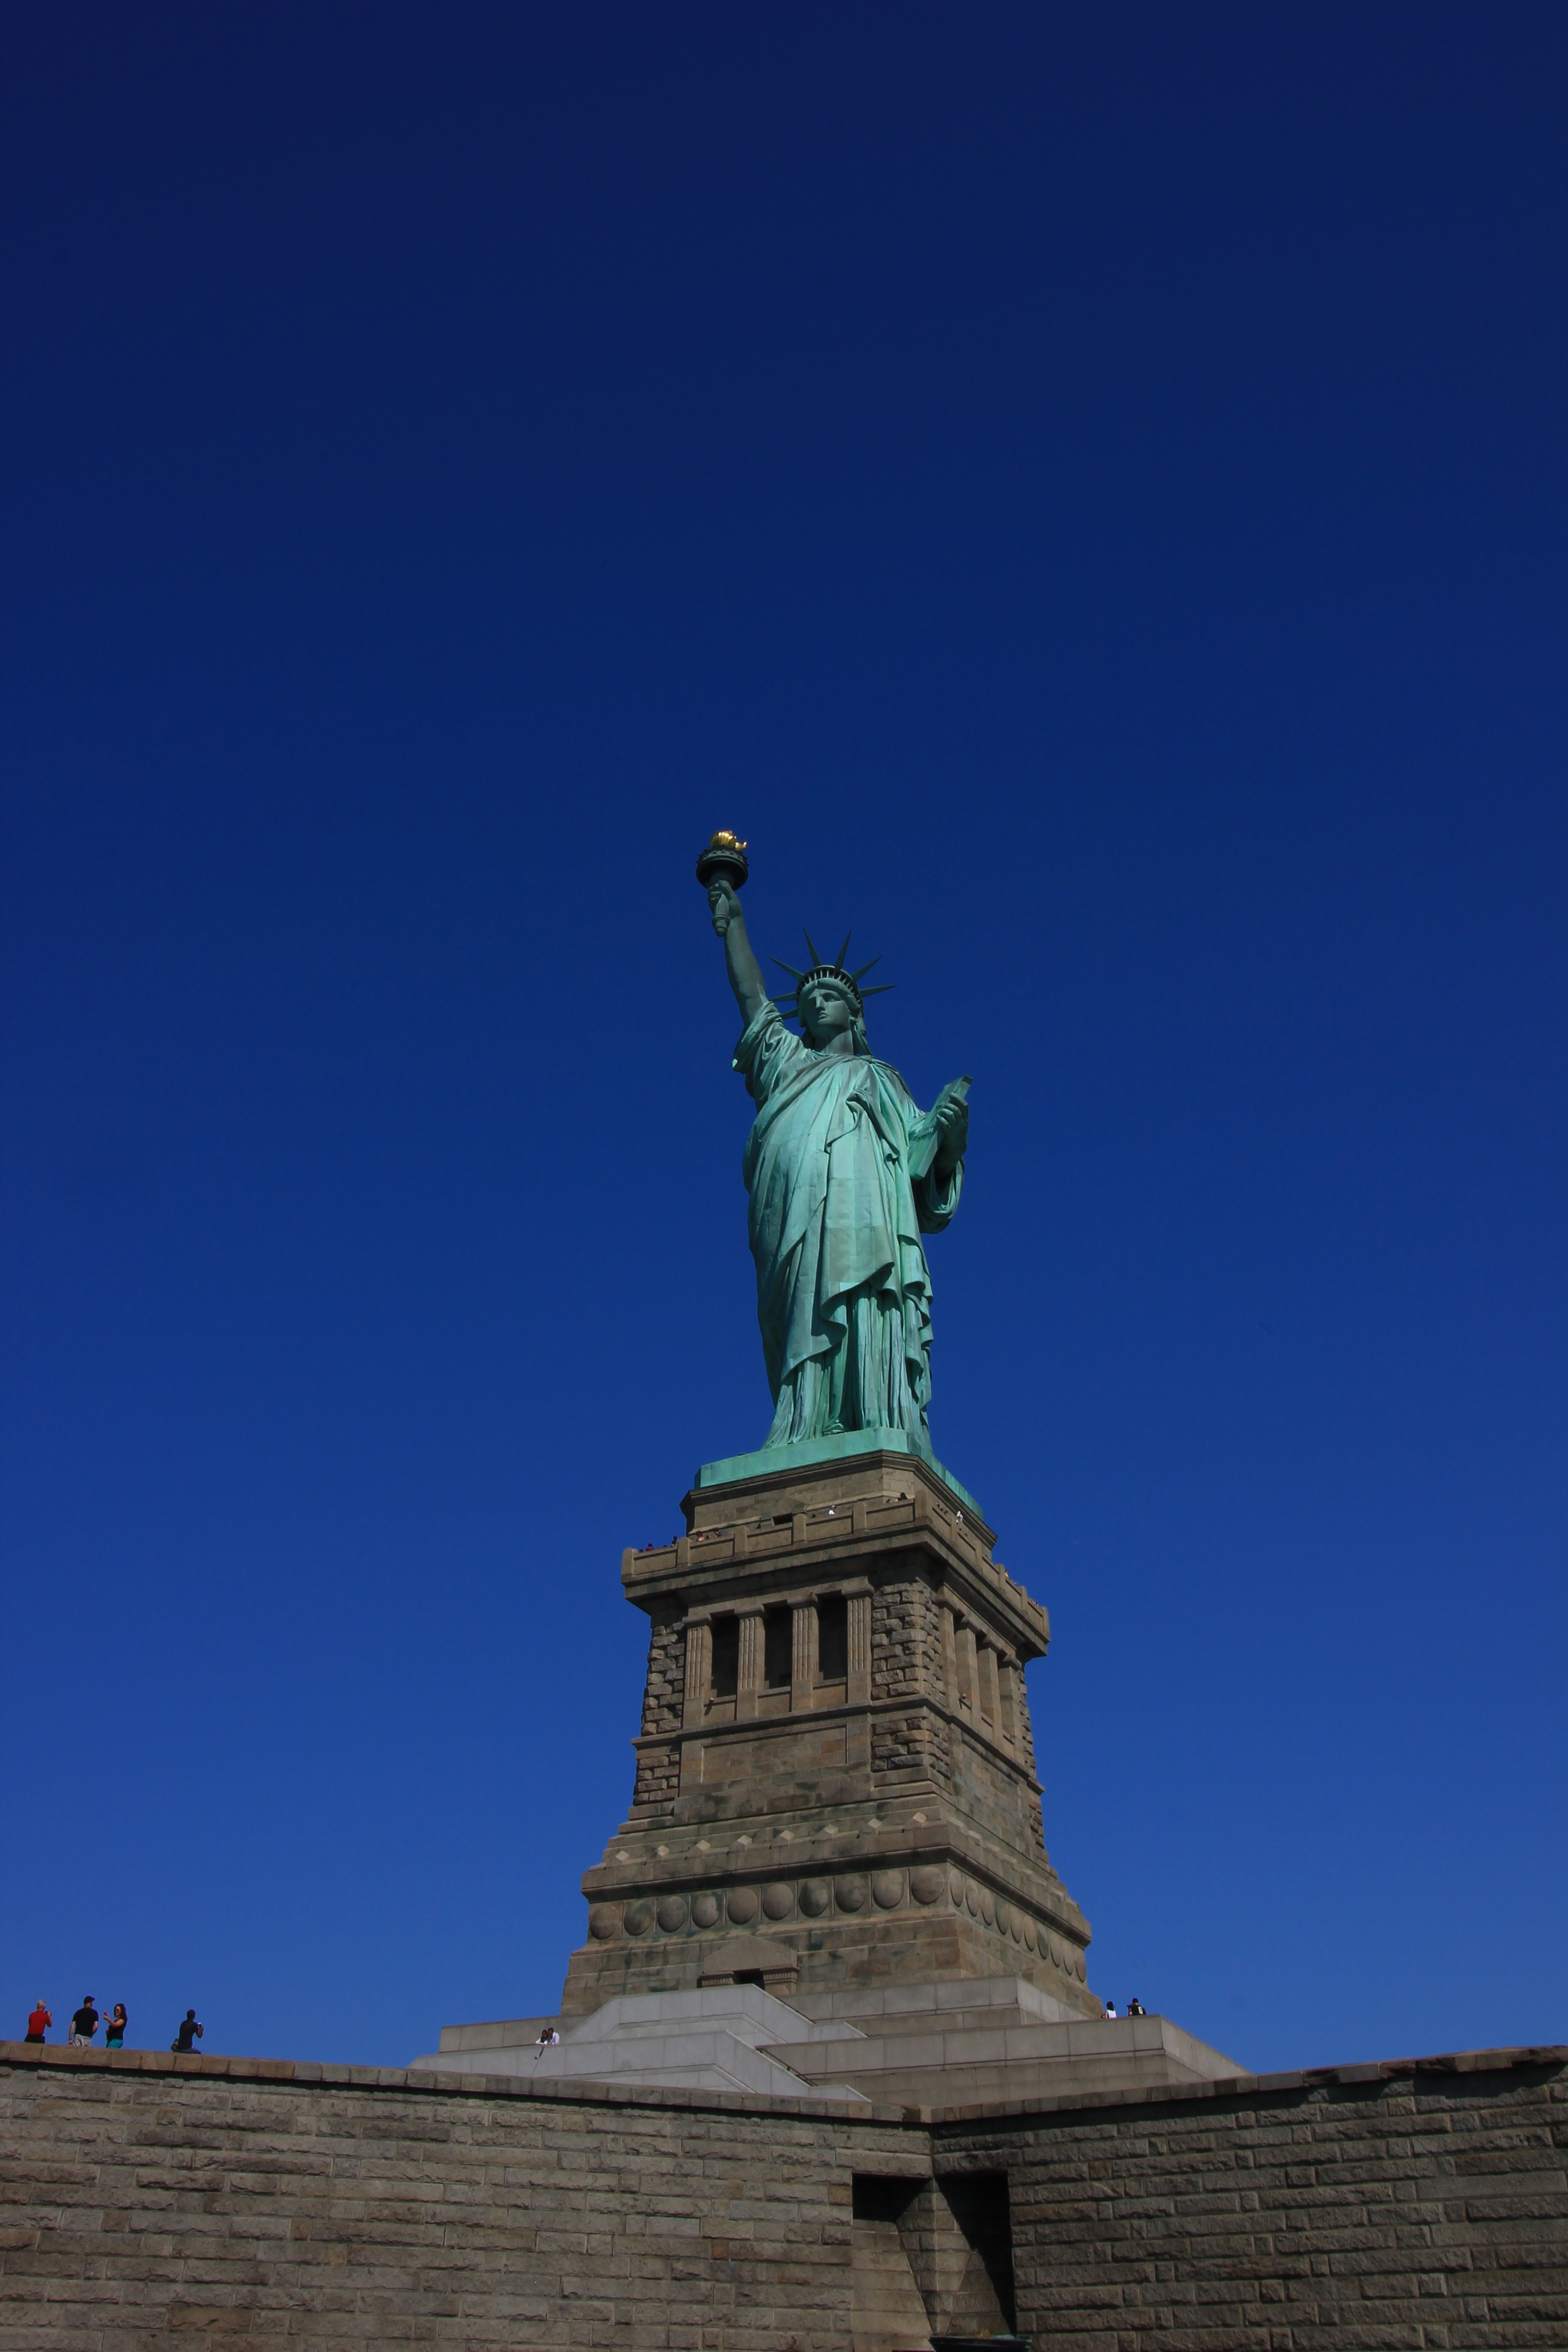
sky, new york, monument, statue, statue of liberty, landmark, blue, united states, sculpture, memorial, art